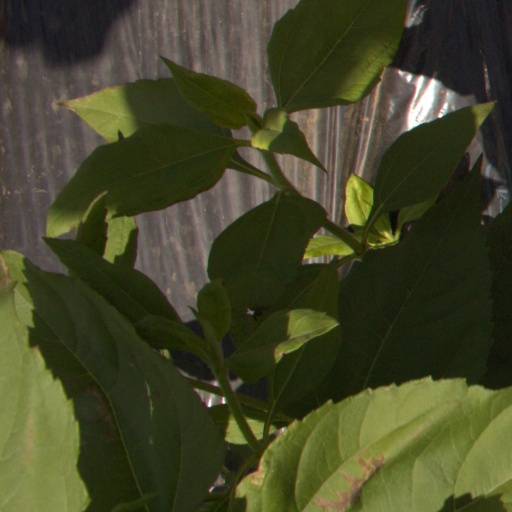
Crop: Jerusalem artichoke